Royal Rumble (2001)

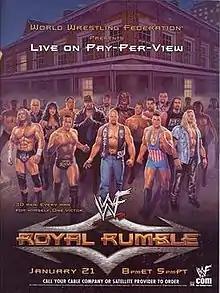
Promotional poster featuring various WWF wrestlers

The 2001 Royal Rumble was the 14th annual Royal Rumble professional wrestling pay-per-view (PPV) event produced by the World Wrestling Federation (WWF, now WWE). It took place on January 21, 2001, at the New Orleans Arena in New Orleans, Louisiana. Six matches were contested, including one match for the "Sunday Night Heat" pre-show.